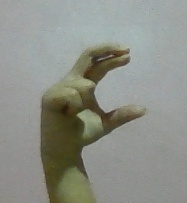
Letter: thal